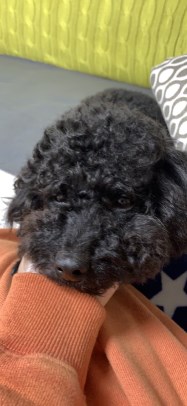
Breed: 7449-n000128-teddy